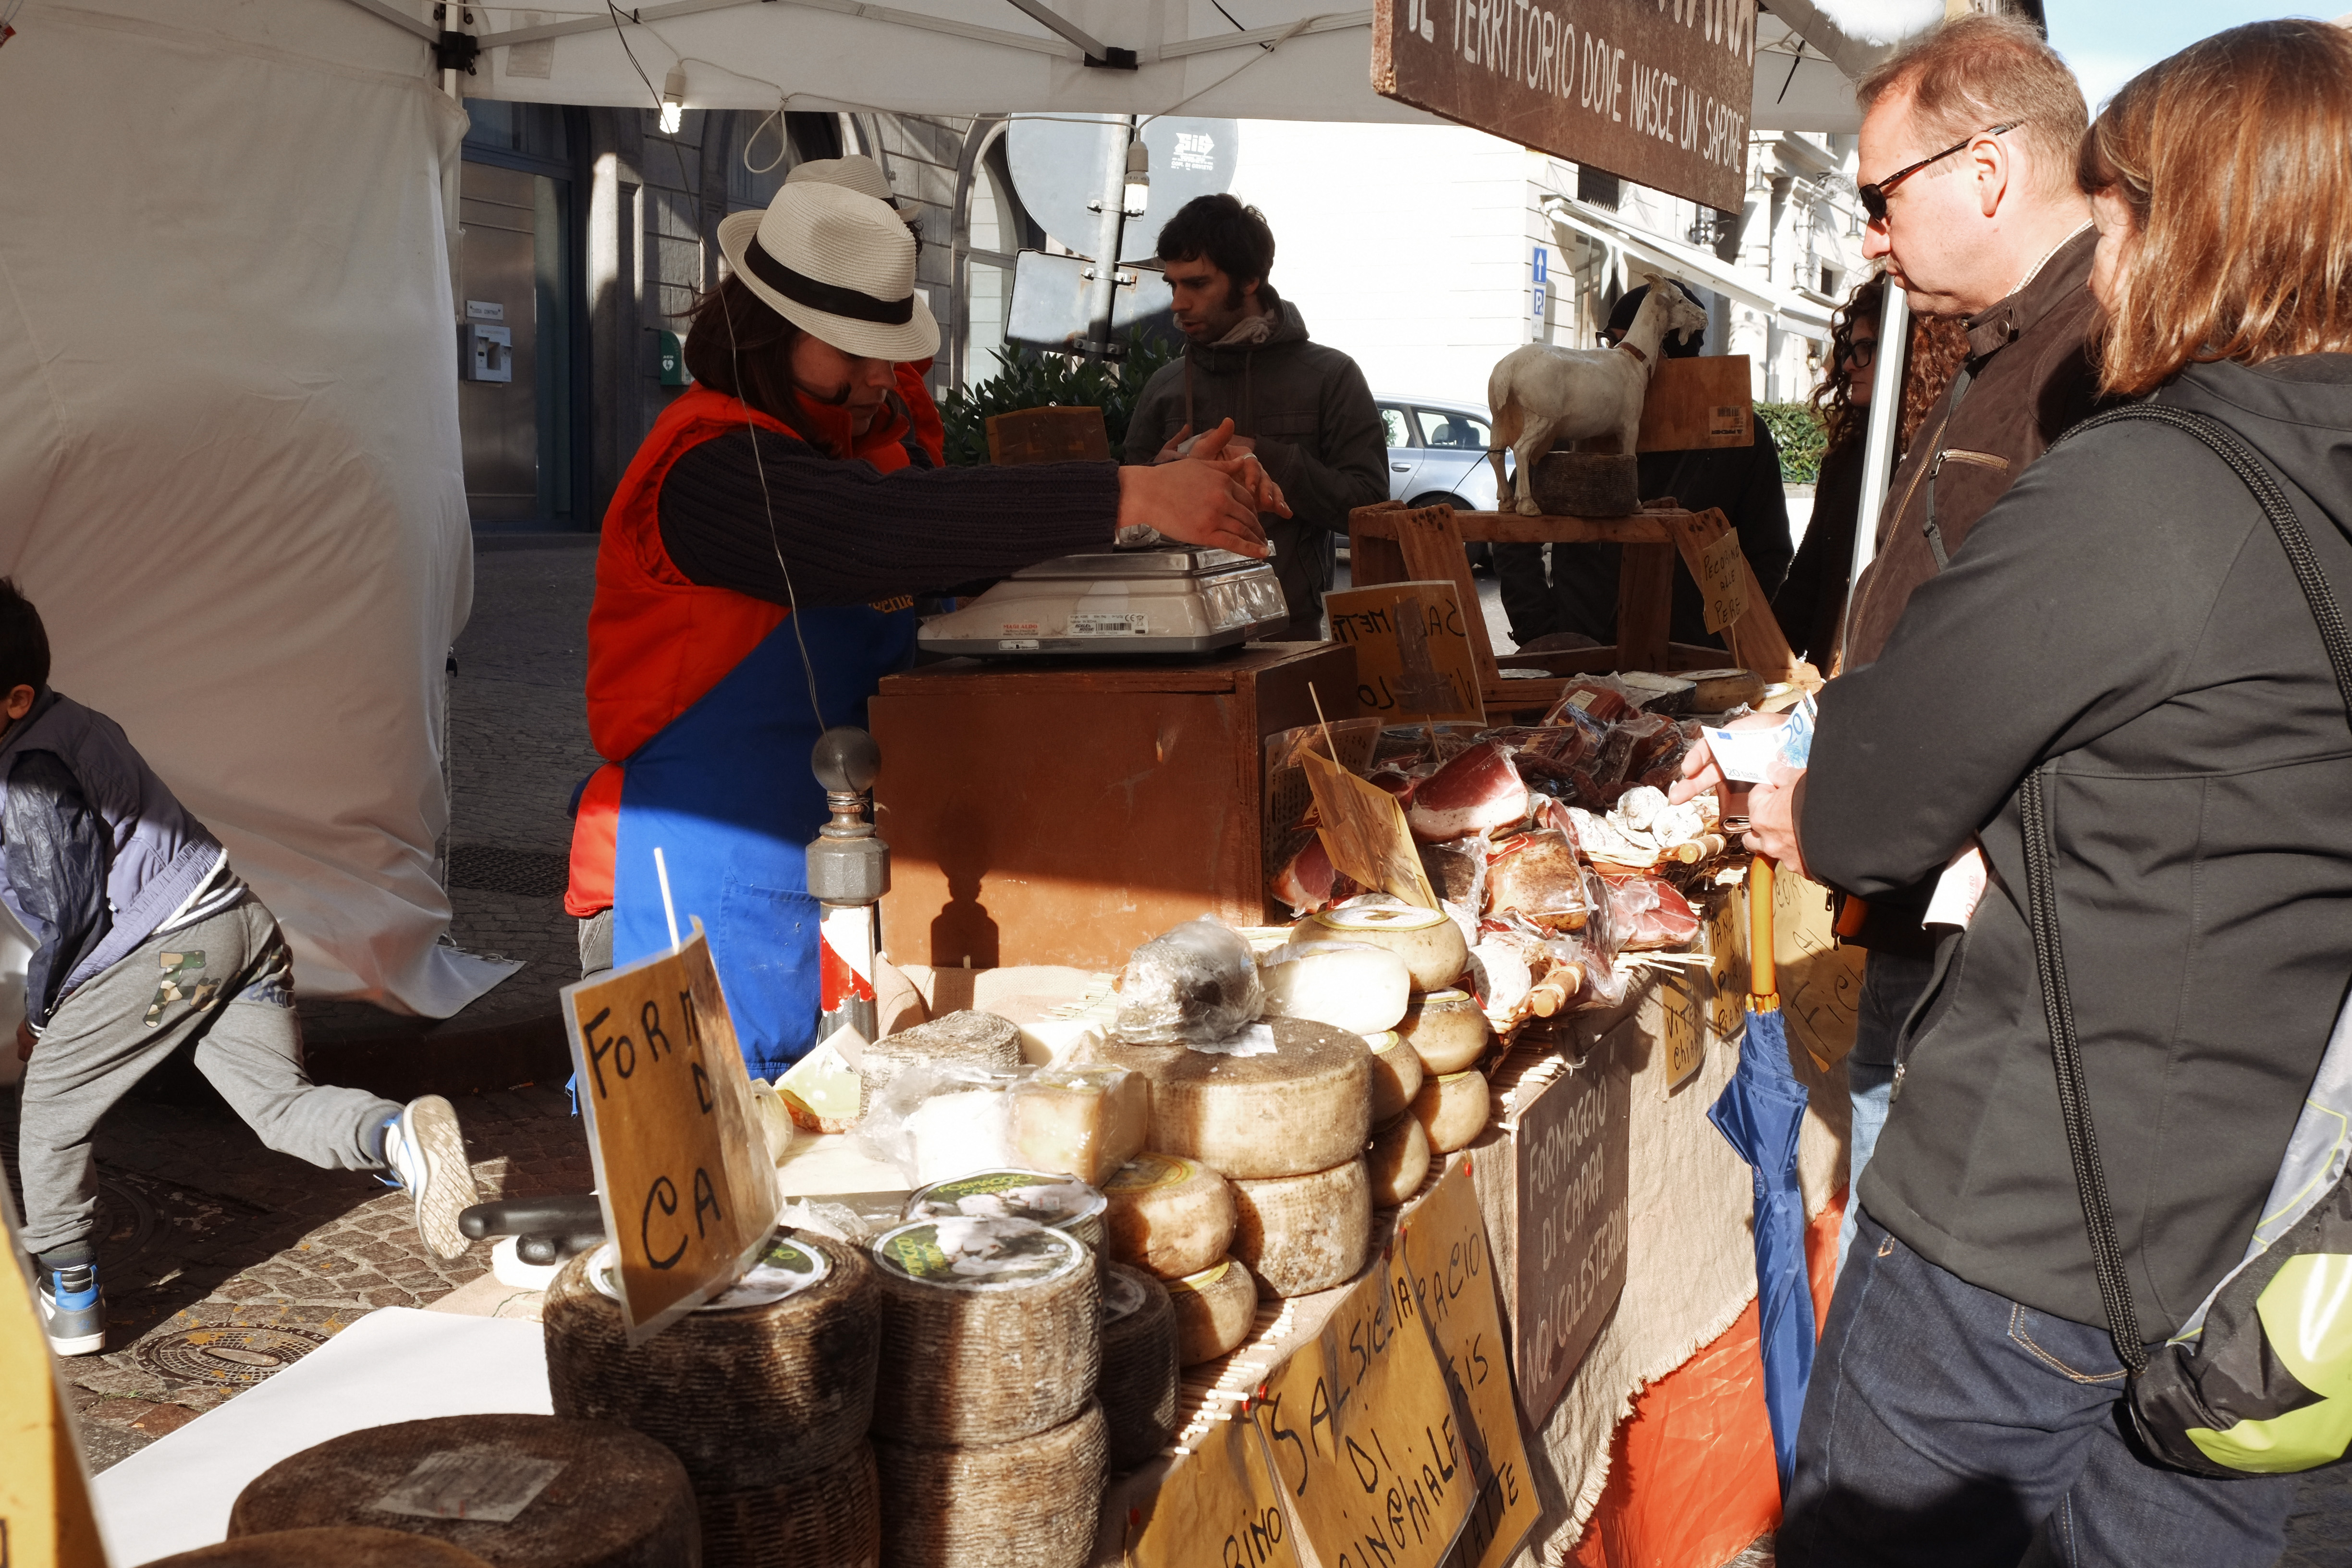
city, vendor, italy, bazaar, market, public space, fuji, fujix, fujixe1, e1, orvieto, sense, human settlement